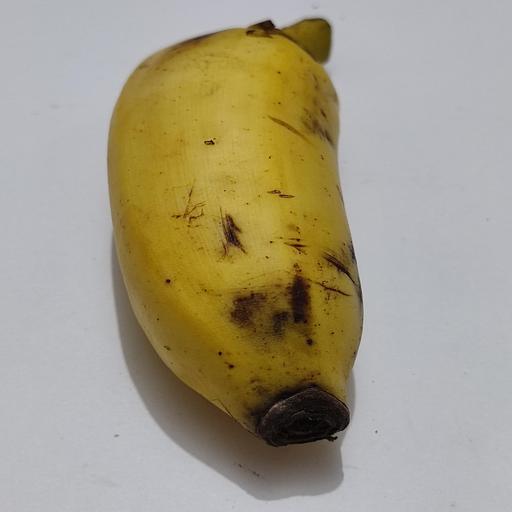
Crop type: Banana